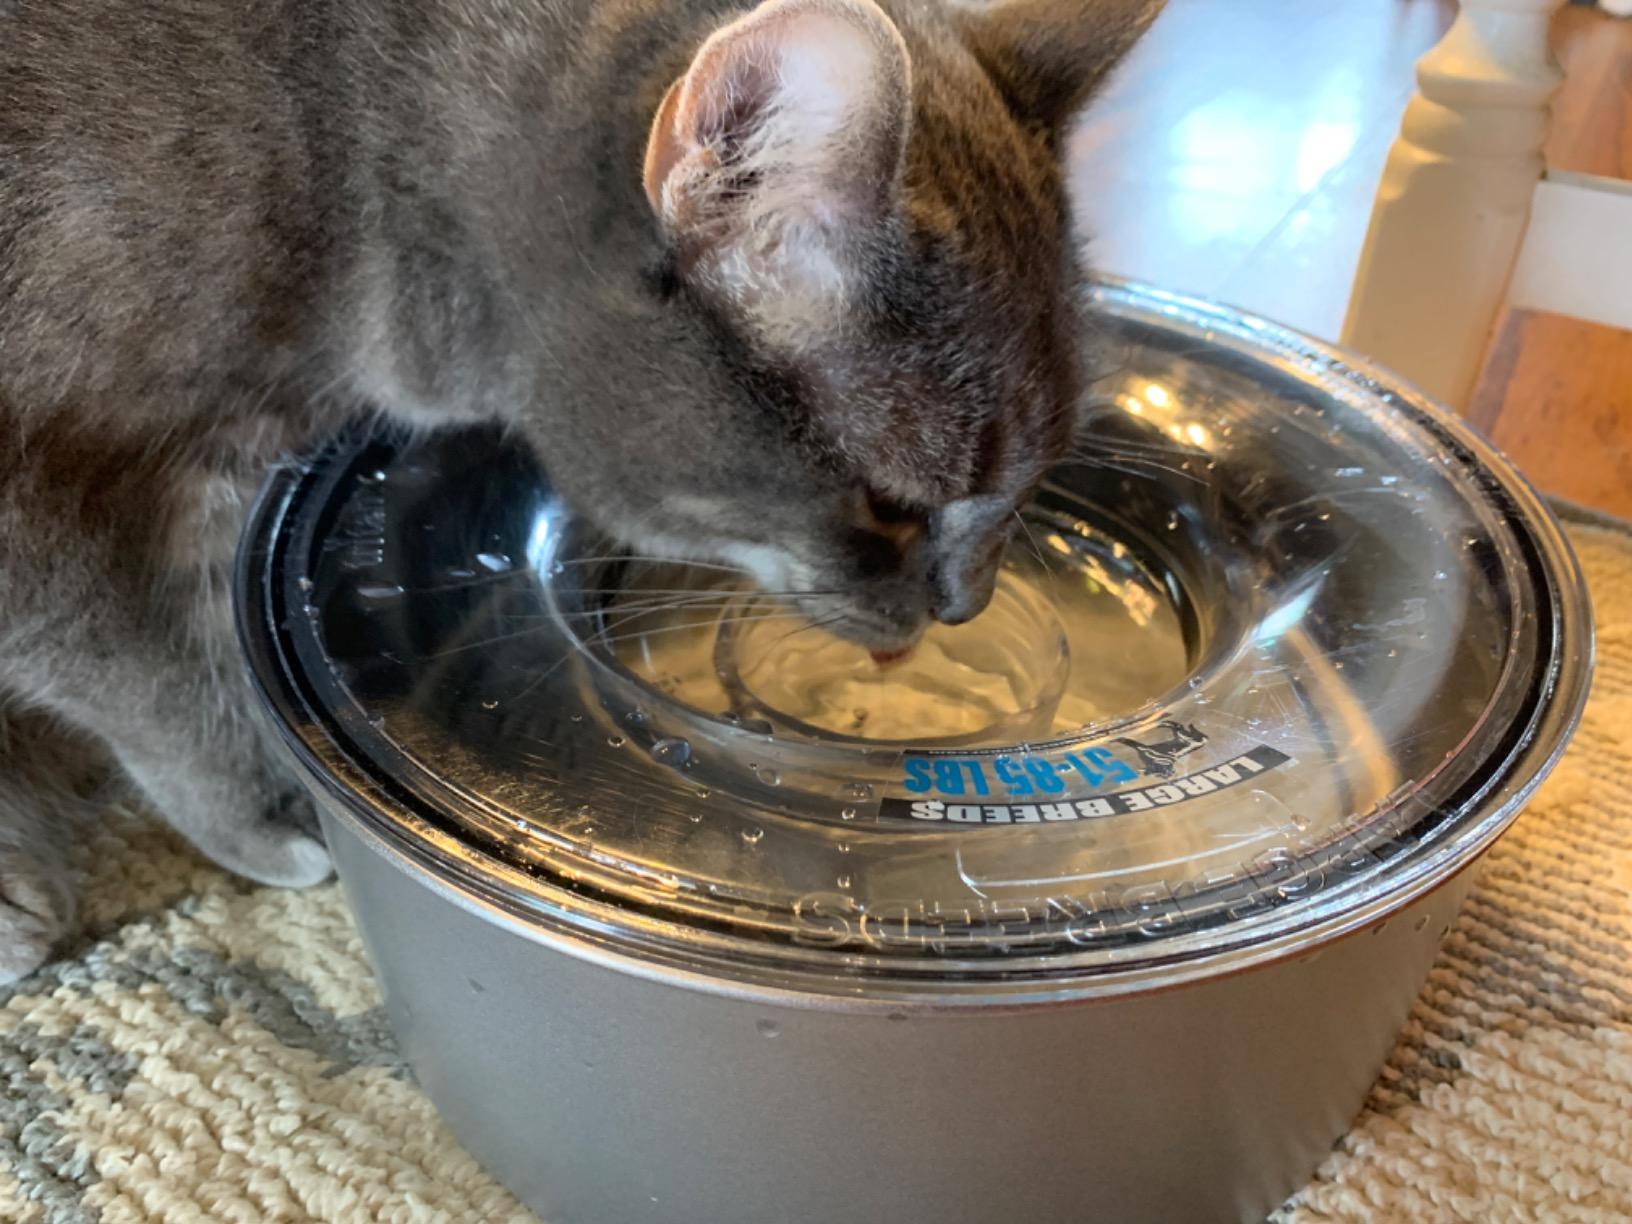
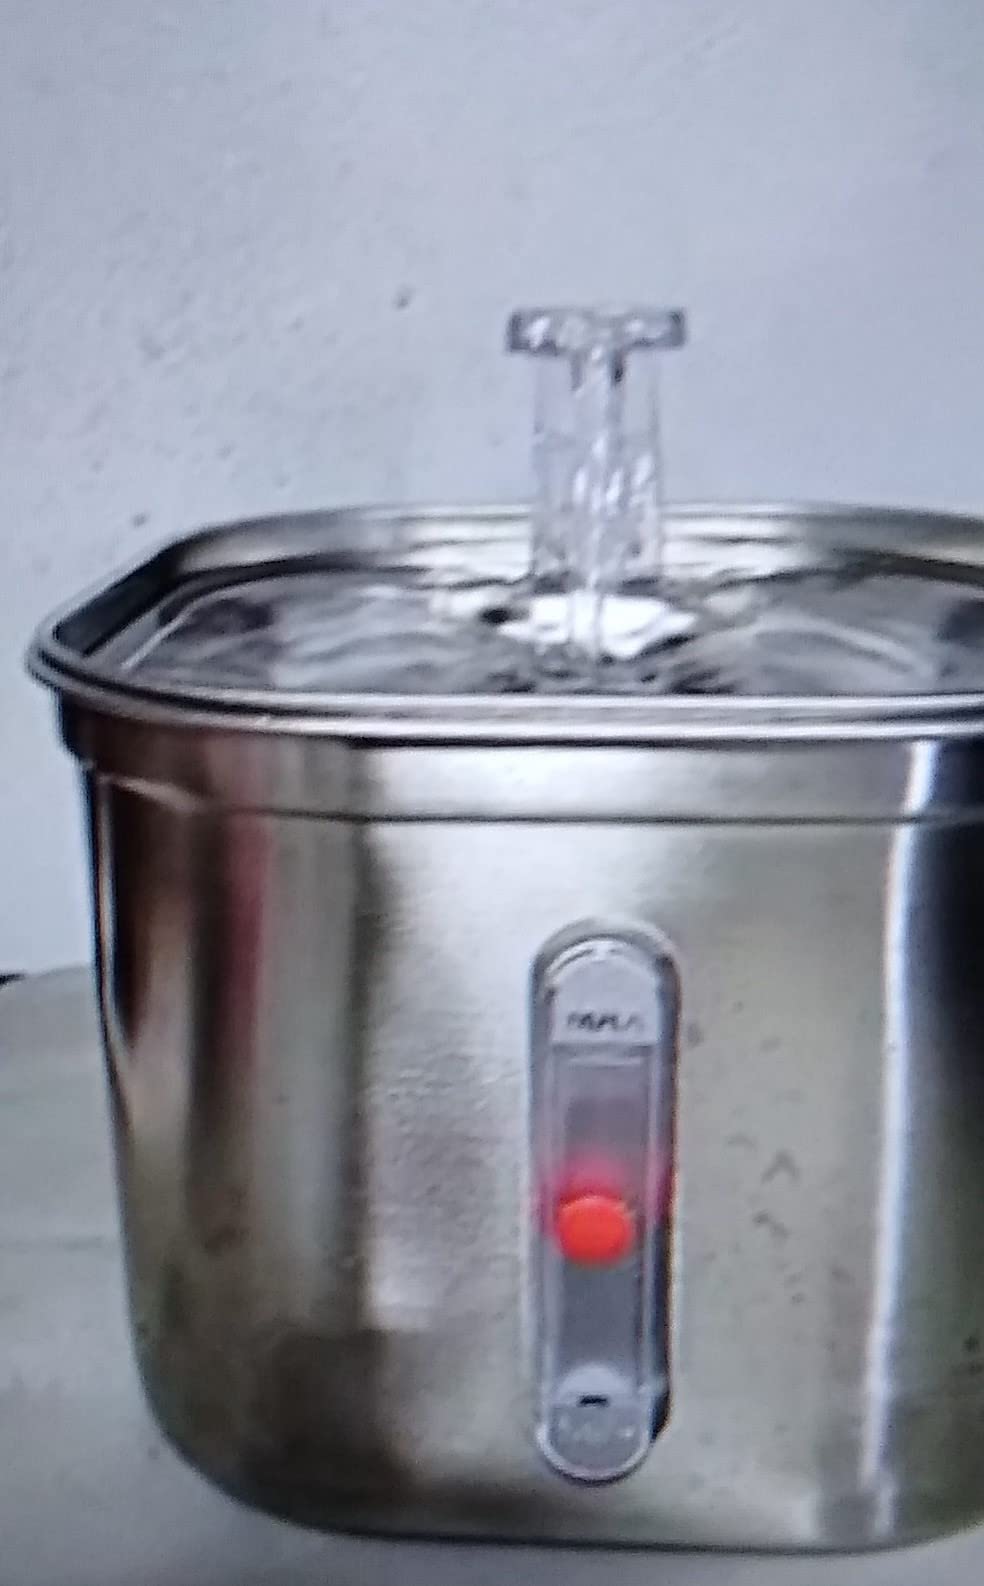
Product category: items_bowl
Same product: no